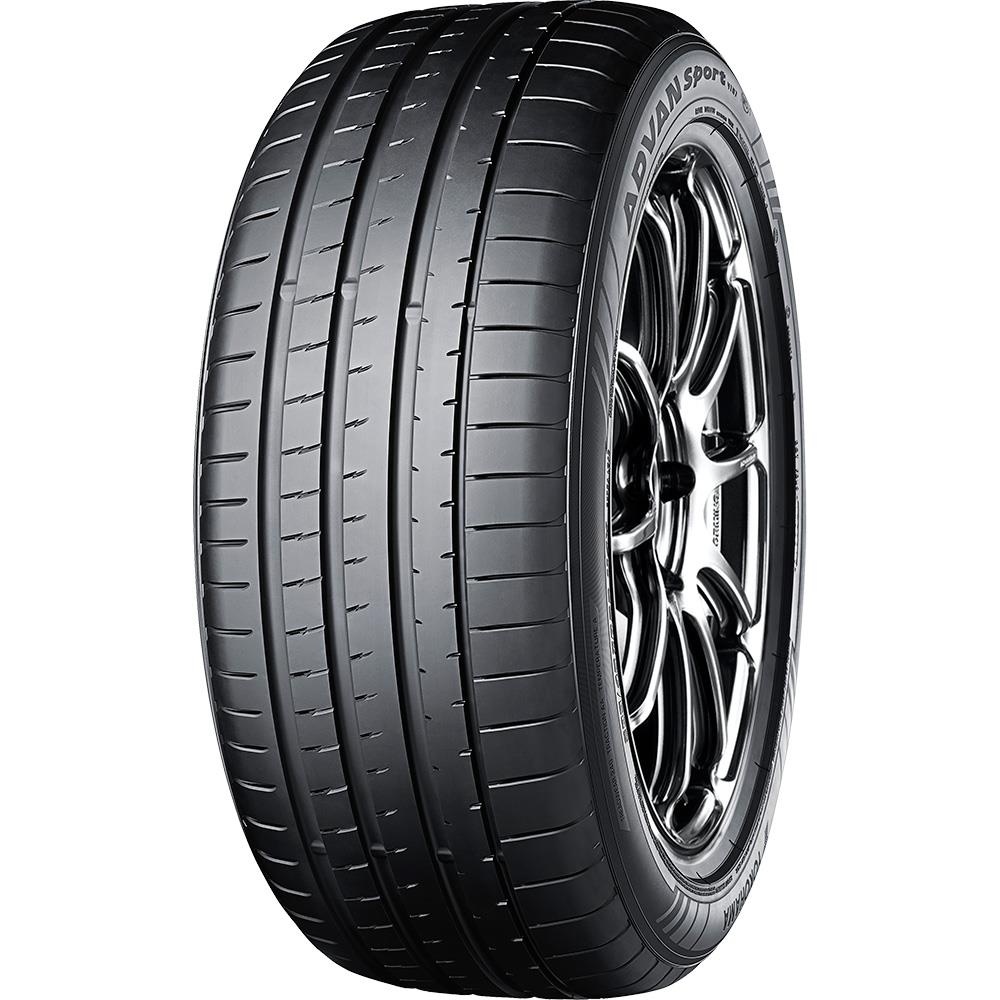
ADVAN SPORT V107
265/30R20 YOKOHAMA ADVAN SPORT V107 94Y XL RP DAB73
Brand: latakko
Category: Vehicles & Parts > Vehicle Parts & Accessories > Motor Vehicle Parts > Motor Vehicle Wheel Systems > Motor Vehicle Tires